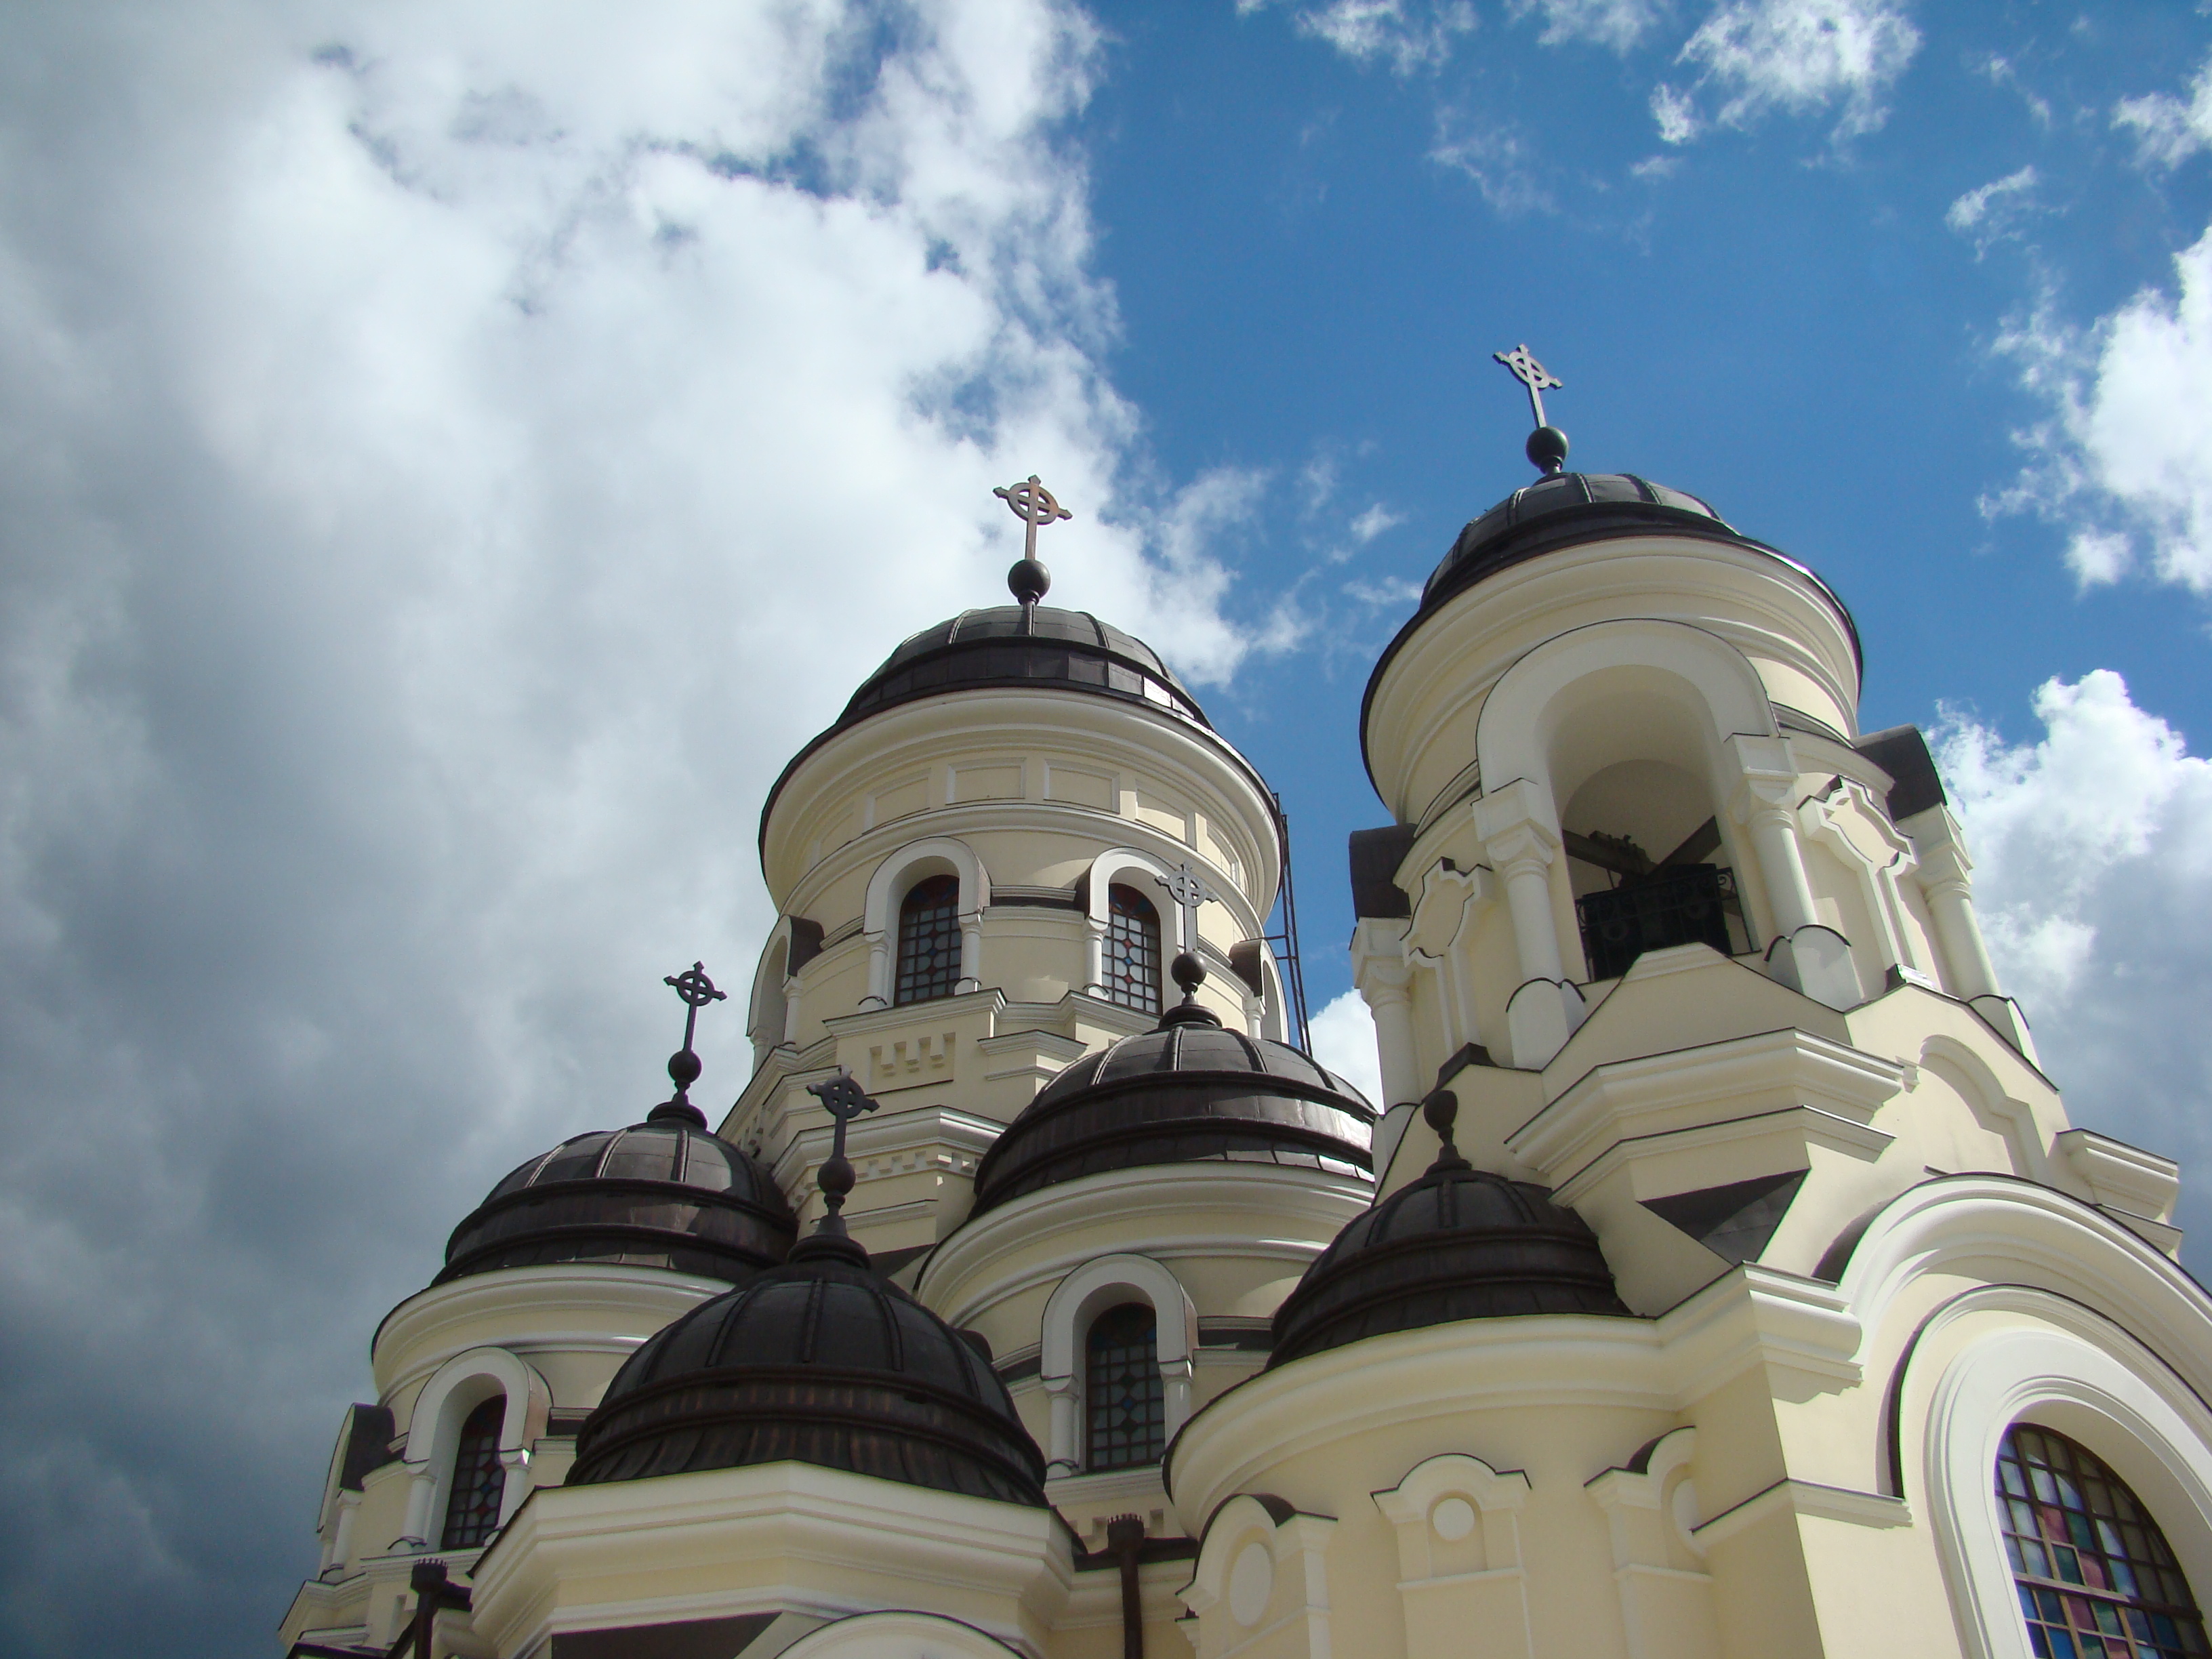
building, travel, statue, landmark, place of worship, monastery, sony, dome, dsch9, moldova, chaprianu